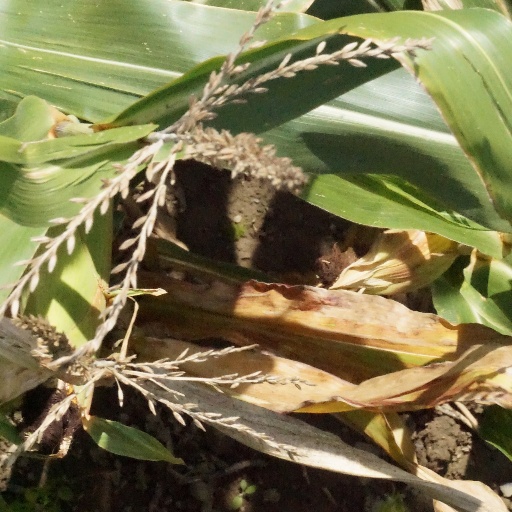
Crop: maize; corn